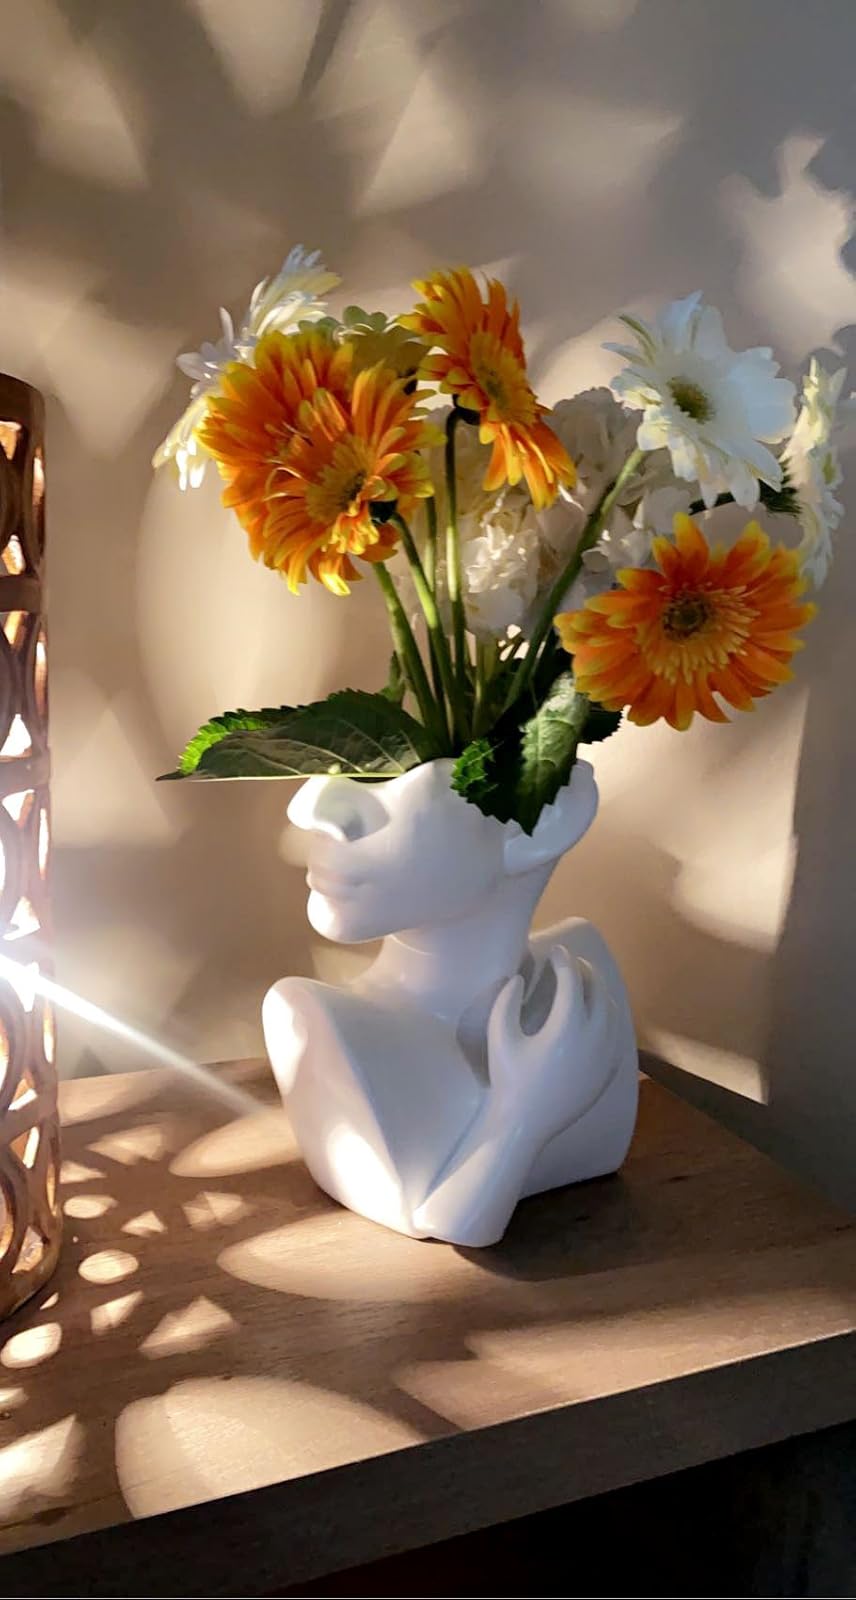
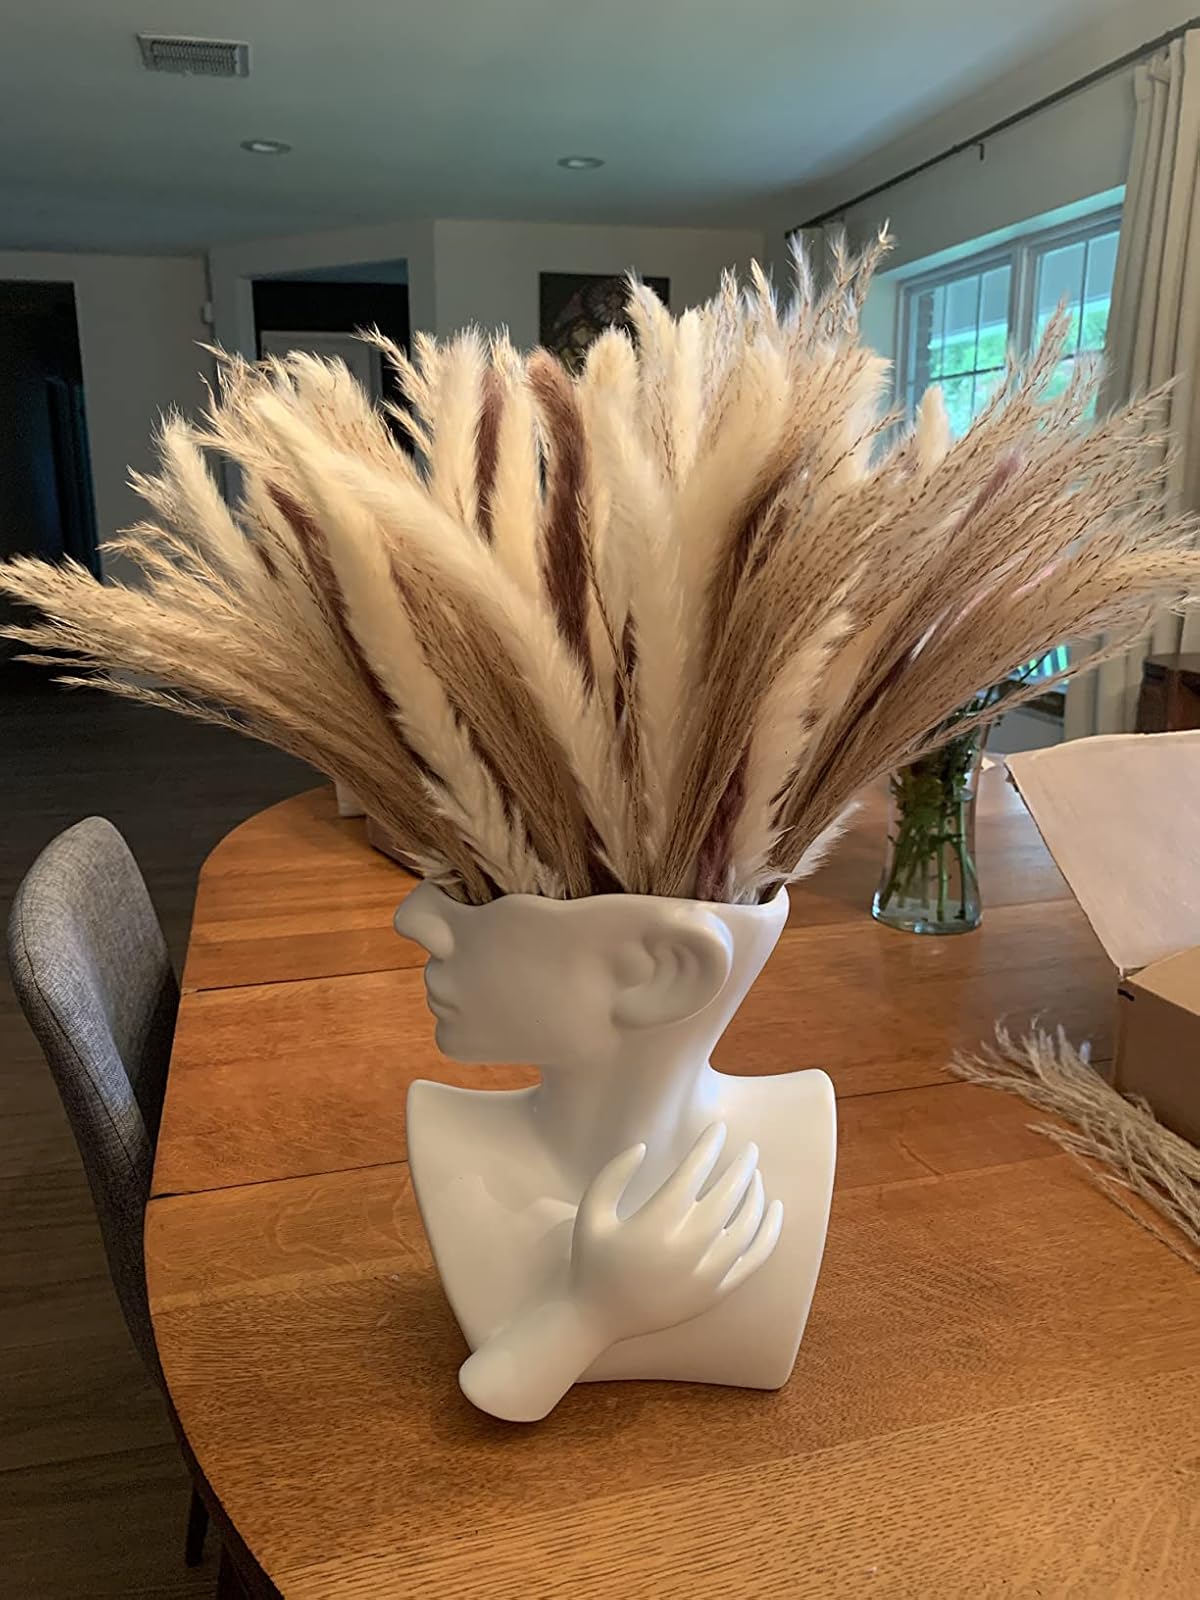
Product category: vase
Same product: yes